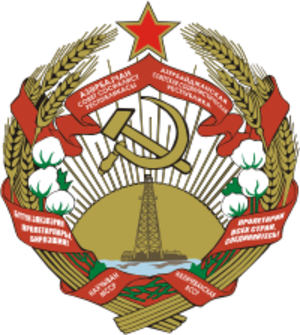
La république socialiste soviétique autonome du Nakhitchevan est une république autonome de l'Union soviétique. La fin de l'URSS ne remet pas en cause l'autonomie de la république : la république autonome du Nakhitchevan continue d'exister au sein de l'Azerbaïdjan.